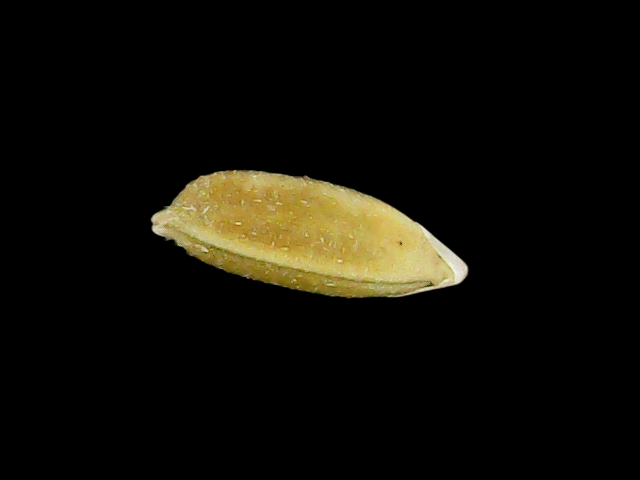
Rice variety: Bd95